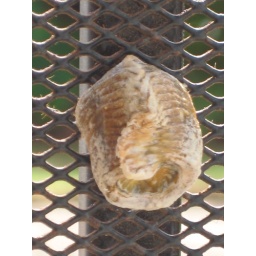
laid by momma-mantis on the inside of our screen door